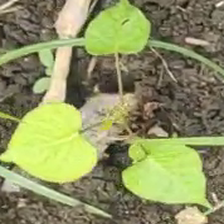
Weed species: Obscure_morning _glory(Ipomoea obscura)